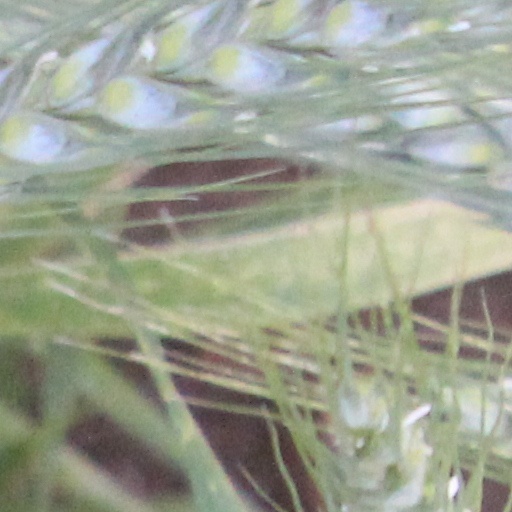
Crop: wheat